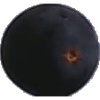
Label: blue_grape